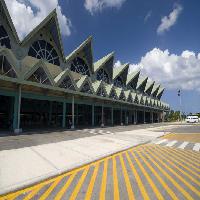
Weather: sun or clear